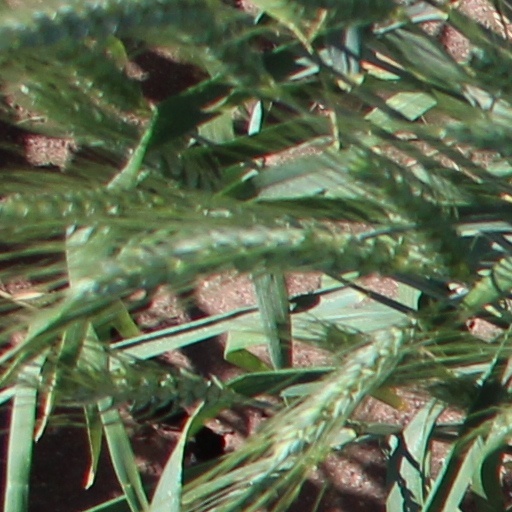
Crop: wheat